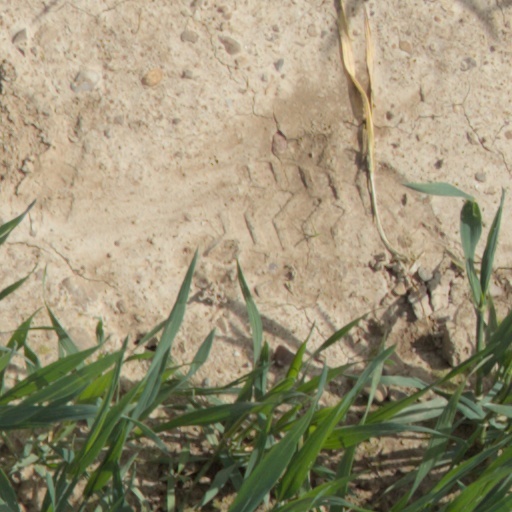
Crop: wheat